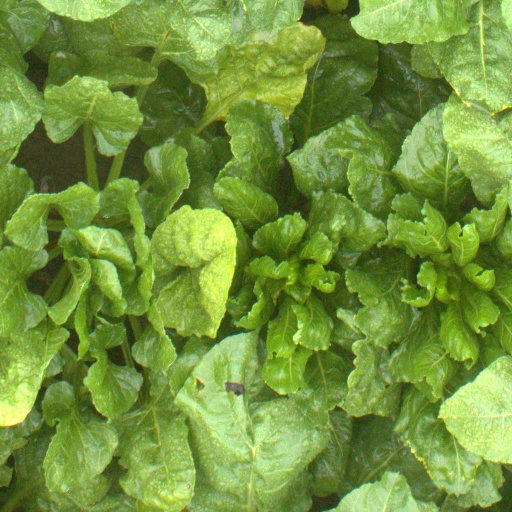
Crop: sugar beet